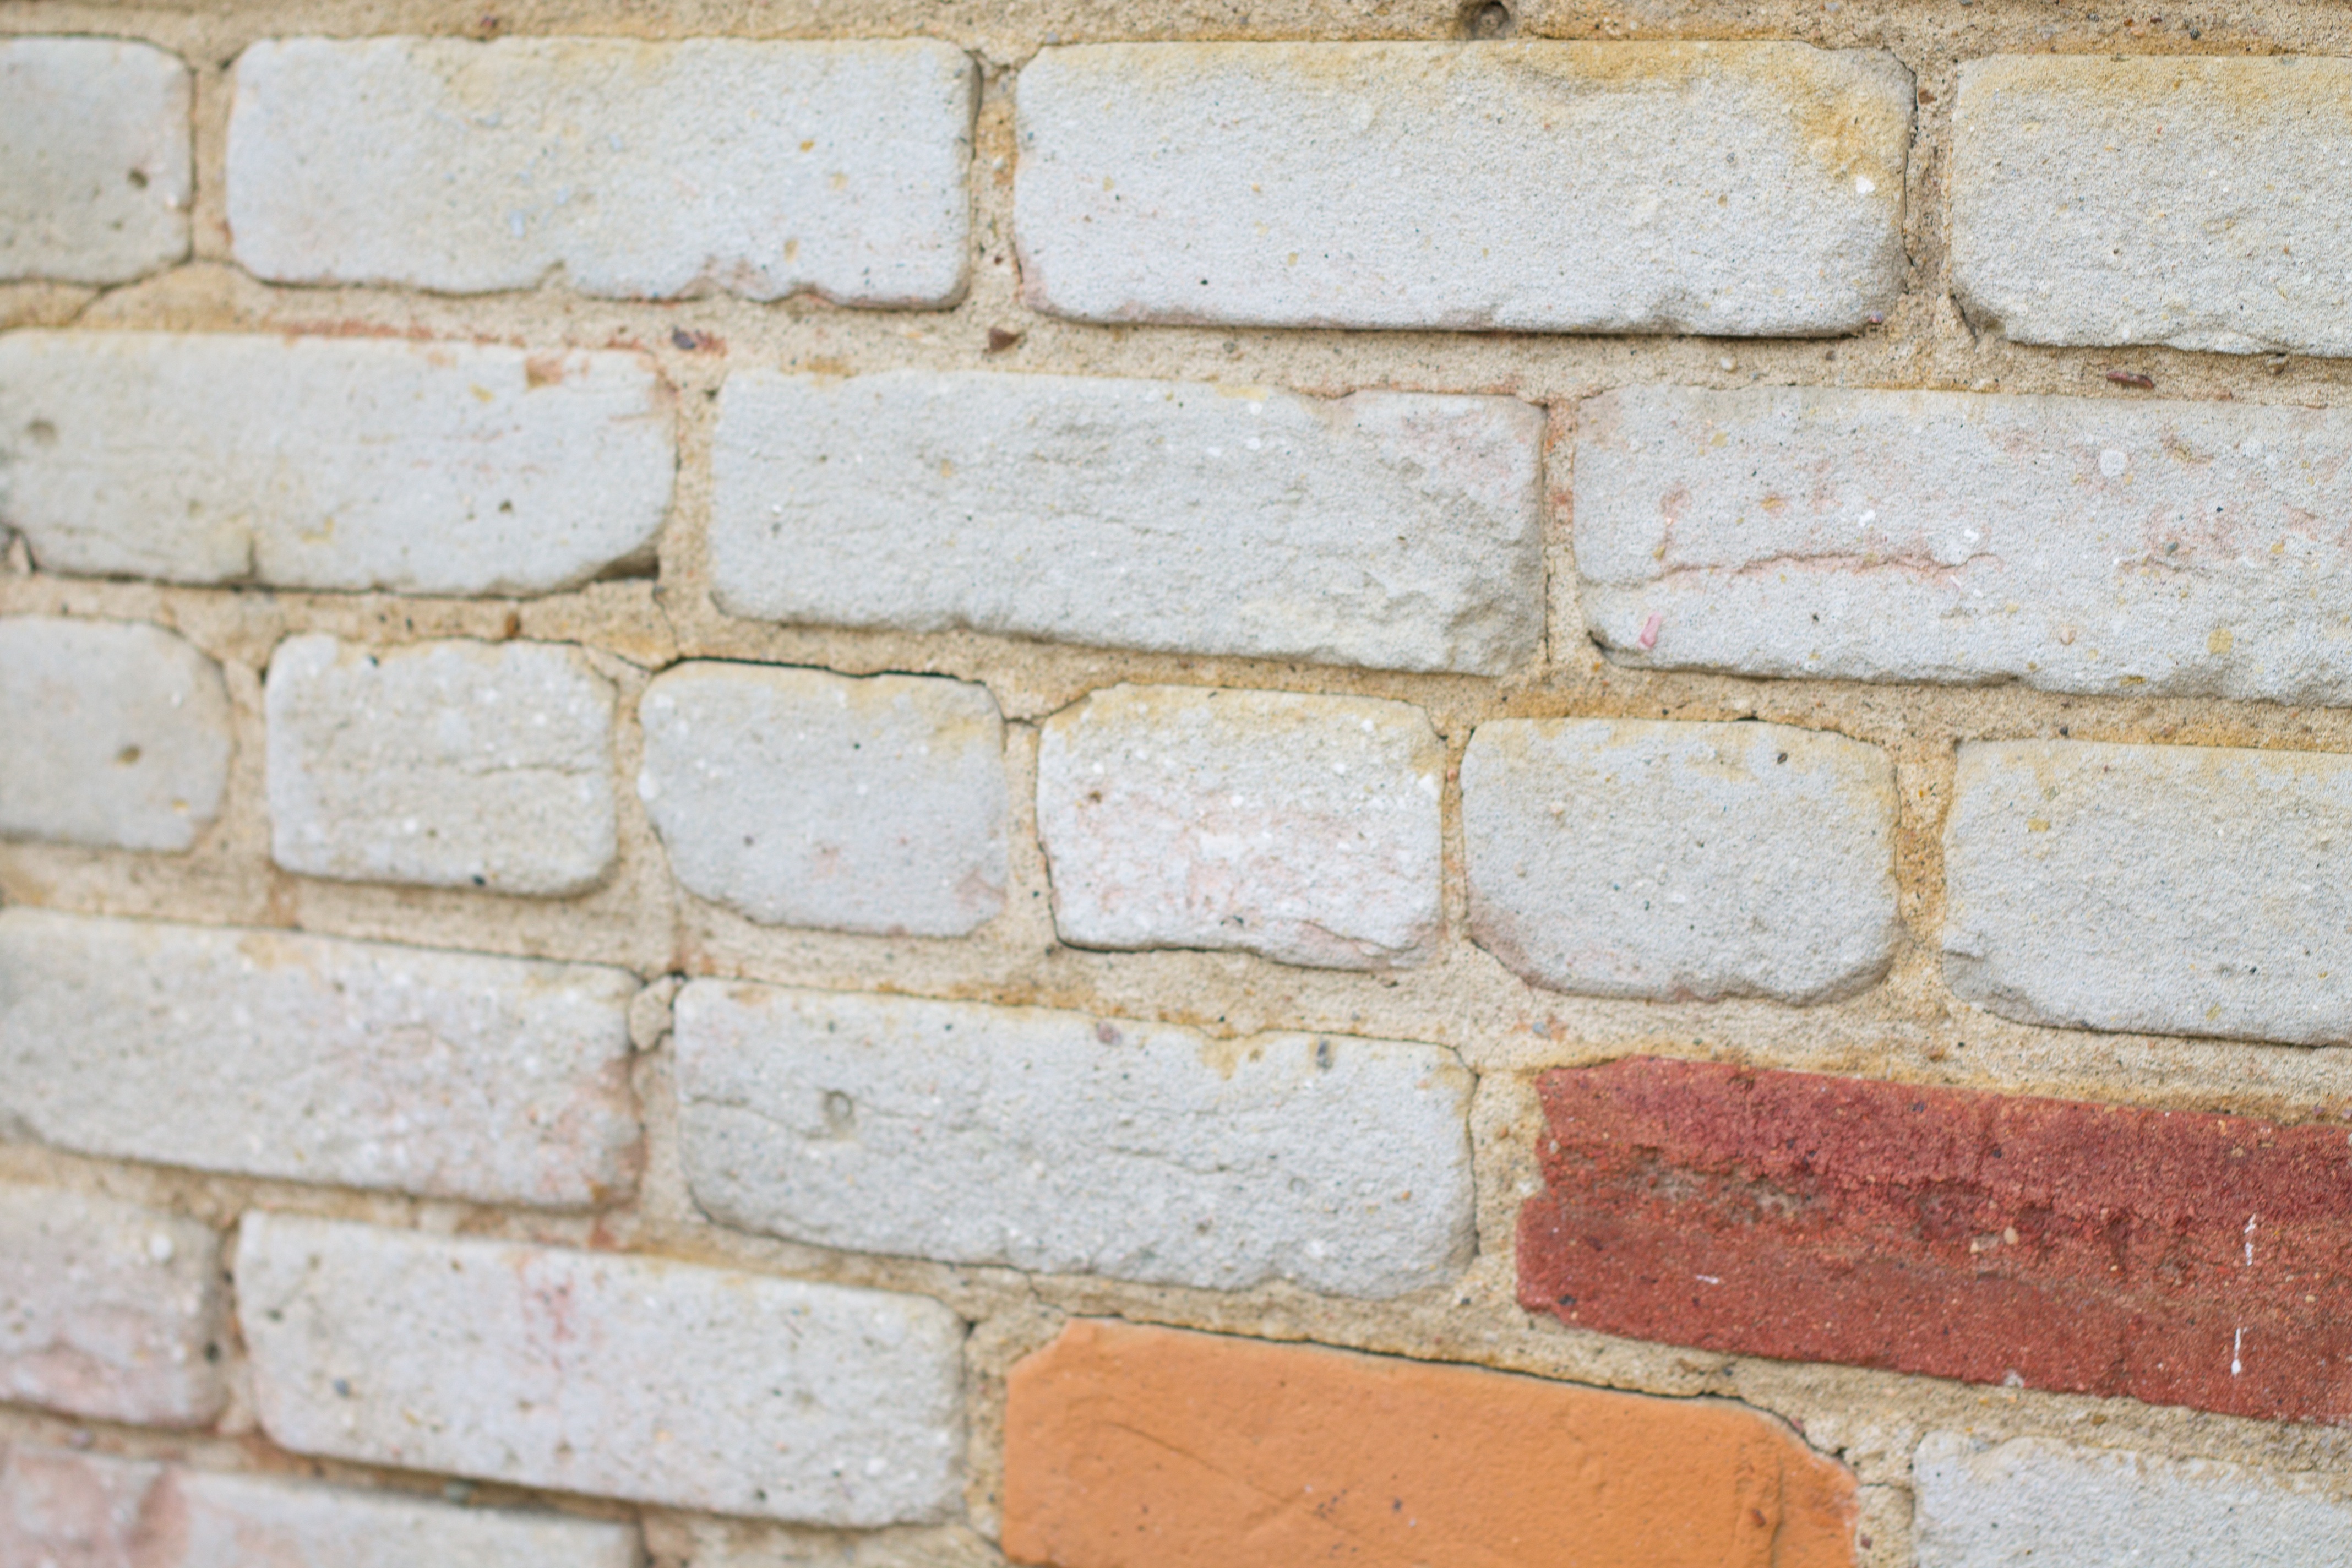
grungy, texture, floor, building, urban, wall, pattern, stone wall, brick, material, brickwall, brickwork, masonry, aged, flooring